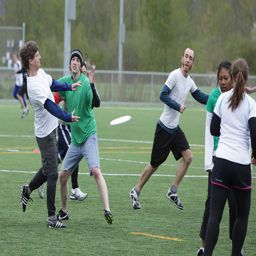
A group of people in grassy field playing game with frisbee.
A group of young people playing a game of frisbee.
a group of people play frisbe on a field
Men and women playing a game of Frisbee outside.
Man trying to catch a frisbee during a game.